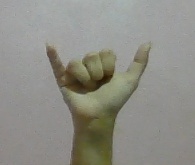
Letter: ya